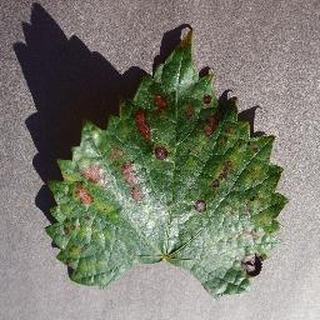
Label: grape_esca_black_measles